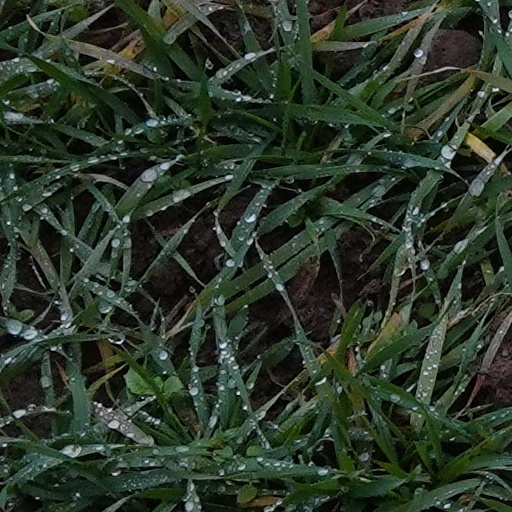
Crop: wheat